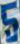
Number: 5